Stone Eagles

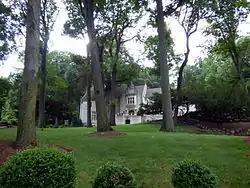
Stone Eagles in July, 2014

Stone Eagles, also known as the Mochary House, is located at 60 Undercliff Road in the township of Montclair in Essex County, New Jersey, United States. The house was built in 1929 and was added to the National Register of Historic Places on July 1, 1988, for its significance in architecture. It was listed in the Buildings by Prominent Architects section of the Historic Resources of Montclair Multiple Property Submission (MPS).